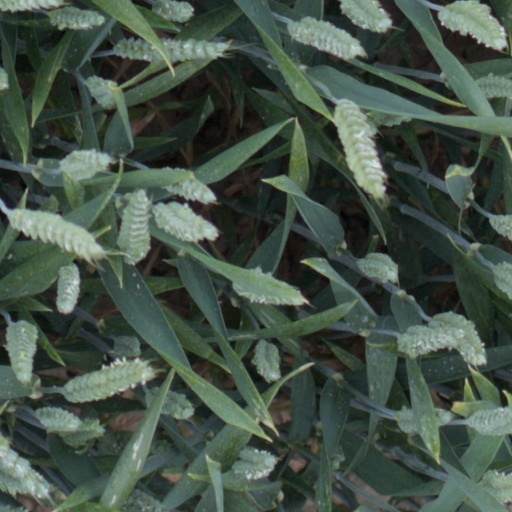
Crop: wheat